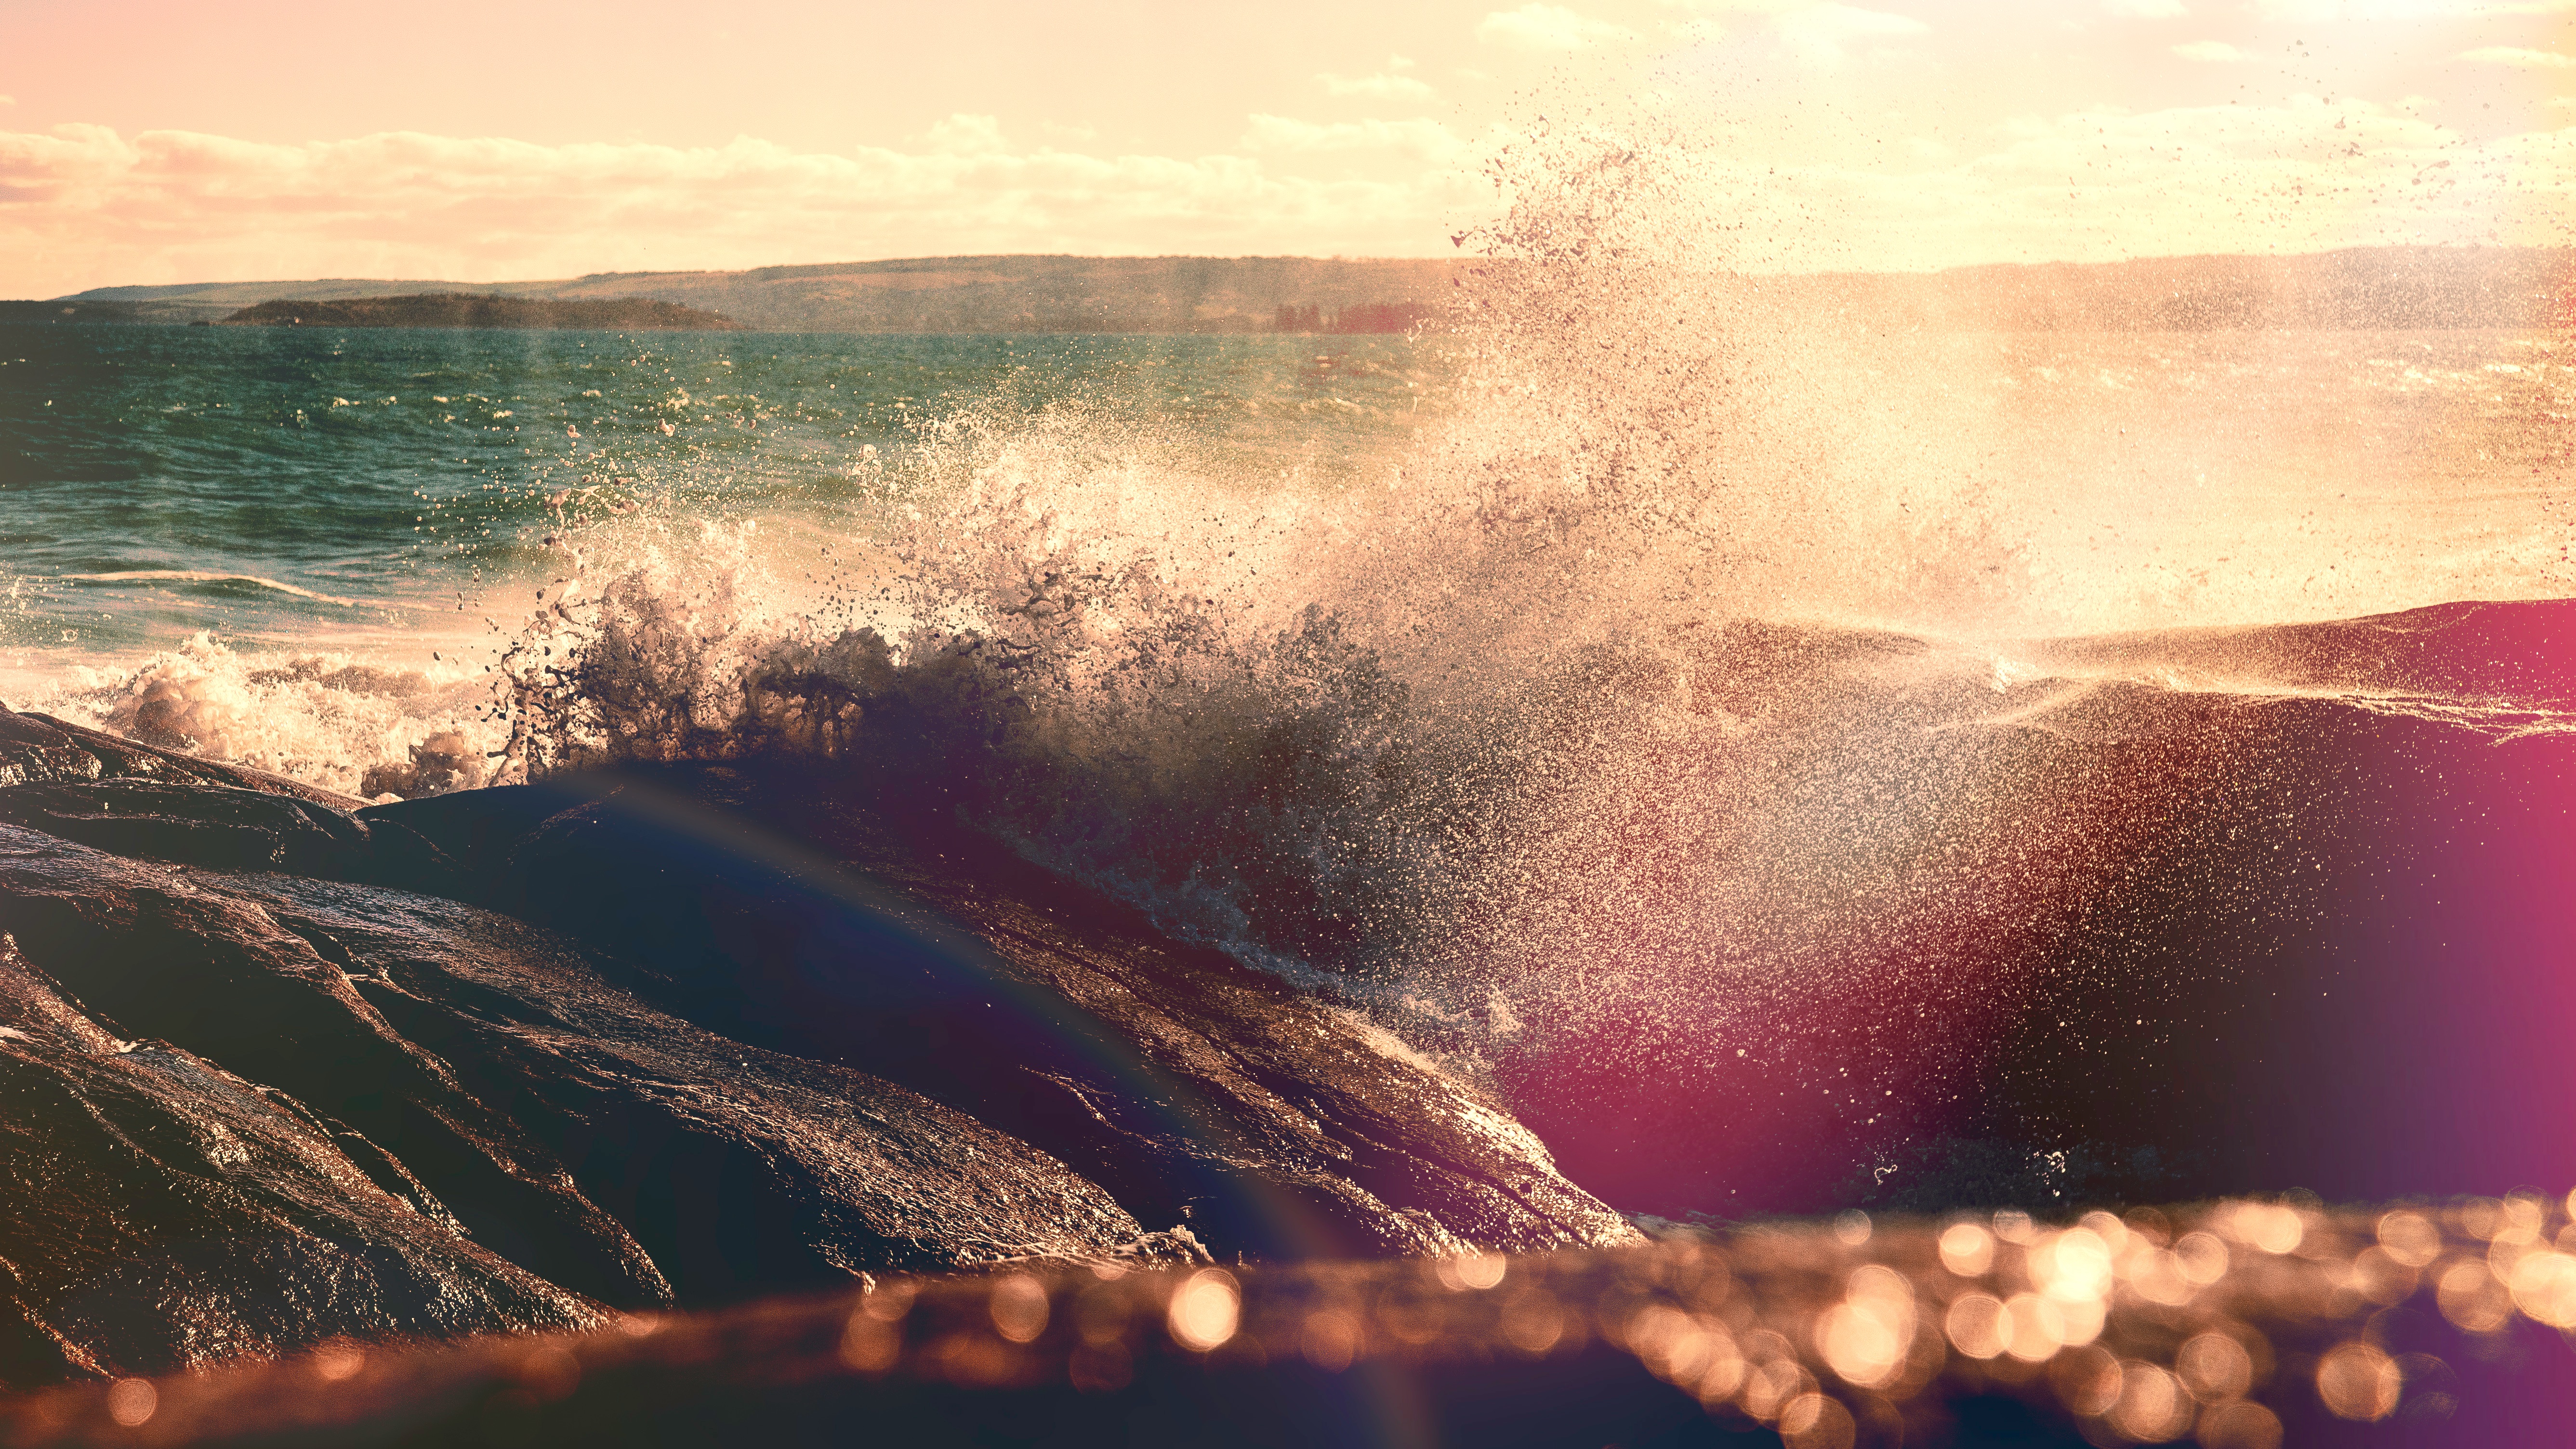
sea, horizon, sunrise, sunset, photography, sunlight, morning, wave, dawn, atmosphere, dusk, evening, reflection, atmospheric phenomenon, atmosphere of earth, wind wave